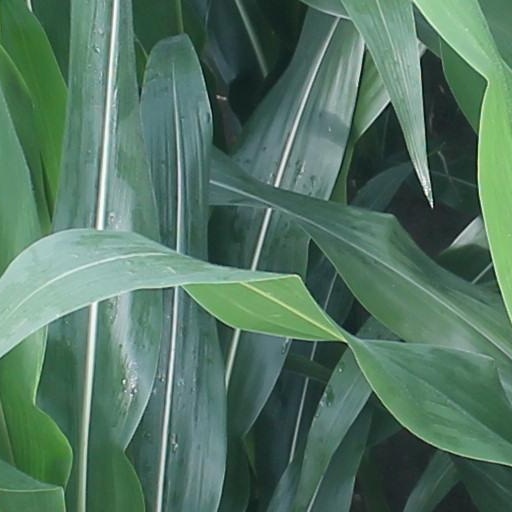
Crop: maize; corn